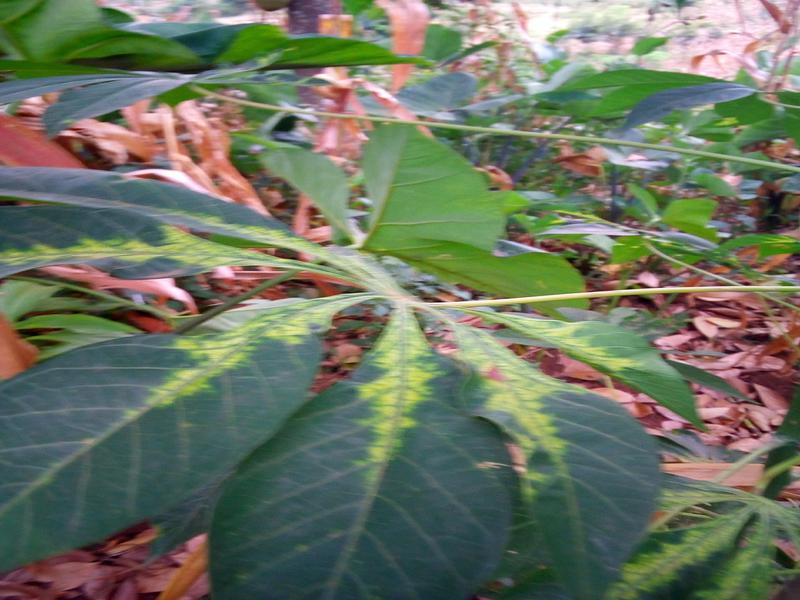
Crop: cassava
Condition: mosaic_disease